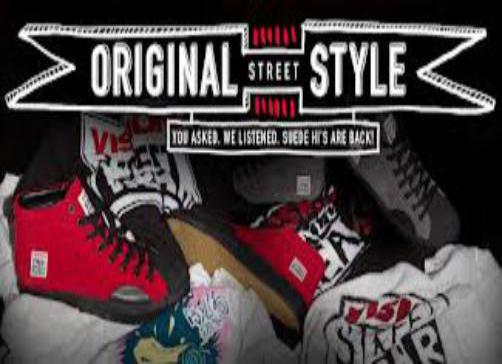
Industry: Clothes